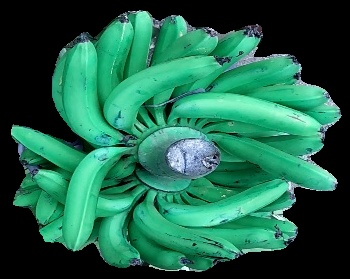
Variety: pachbale
Grade: grade1